Congregation (The Afghan Whigs album)

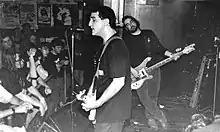
The album was largely written and produced by the Afghan Whigs' frontman, Greg Dulli, pictured center left in 1992 alongside the band's bassist, John Curley.

The Afghan Whigs began recording the album in July 1991. They held sessions at Bear Creek Studios in Woodinville, Washington and Buzz's Kitchen in Los Angeles, California. Dulli wrote most of its songs and produced the album with audio engineer Ross Ian Stein. Session musicians such as Miss Ruby Belle, Shecky Stein, and Lance Ellison also contributed; Belle sung lead vocals on "Her Against Me", Stein played piano on "Conjure Me", and Ellison played piano and sung lead vocals on "The Temple" with John Curley and Rick McCollum. Singer-songwriter Shawn Smith contributed backing vocals to "This Is My Confession" and "Dedicate It". After the rest of the band finished recording their parts, Dulli stayed in Los Angeles to record his vocals, overdub the recorded tracks, and mix the album. However, the album's production was delayed due to Sub Pop's financial difficulties, and Dulli got another job in Los Angeles to pay for the studio.